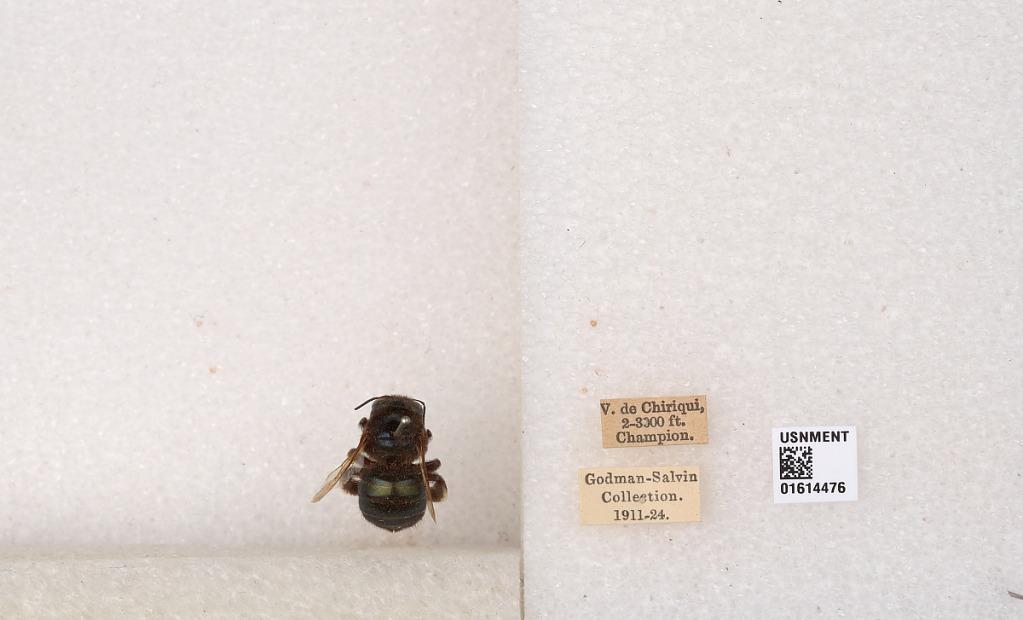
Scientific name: Xylocopa
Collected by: Champion
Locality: V. de Chiriqui